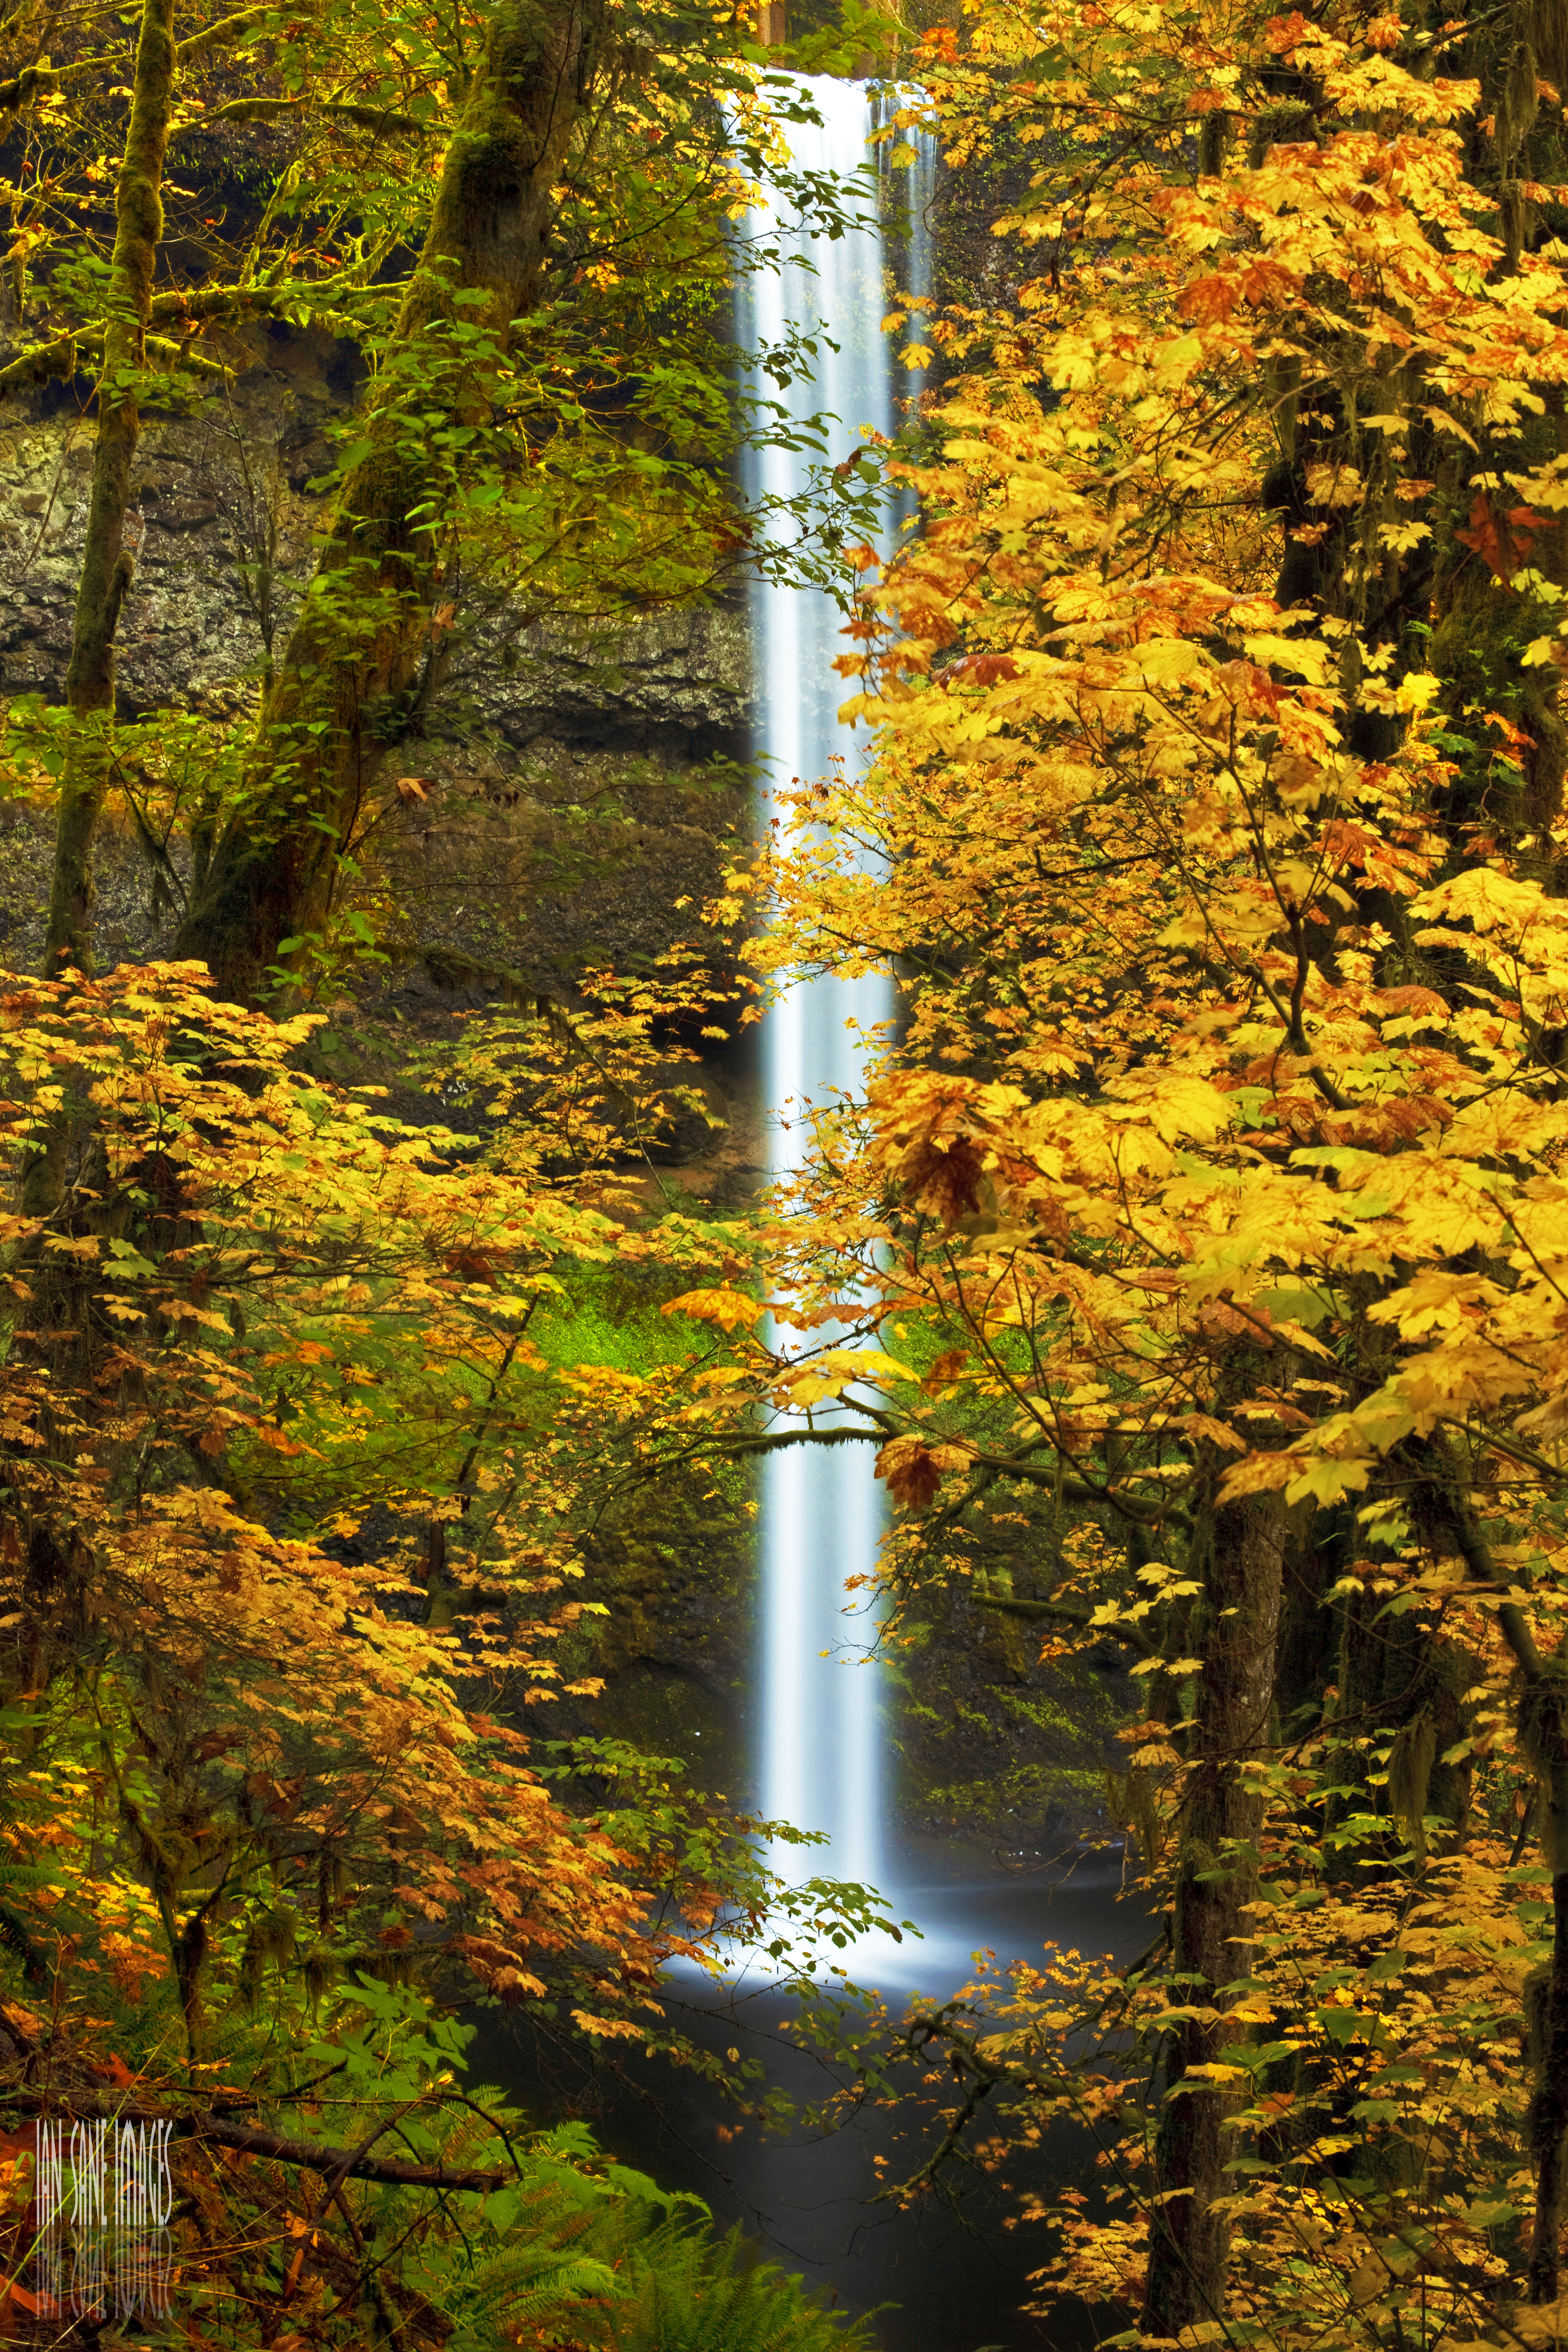
tree, water, nature, forest, waterfall, creative, cold, photography, play, sunlight, leaf, fall, stream, green, reflection, autumn, park, yellow, season, leaves, south, colors, silver, falls, state, images, woodland, water feature, oregon, ian, framing, sane, sublimity, woody plant